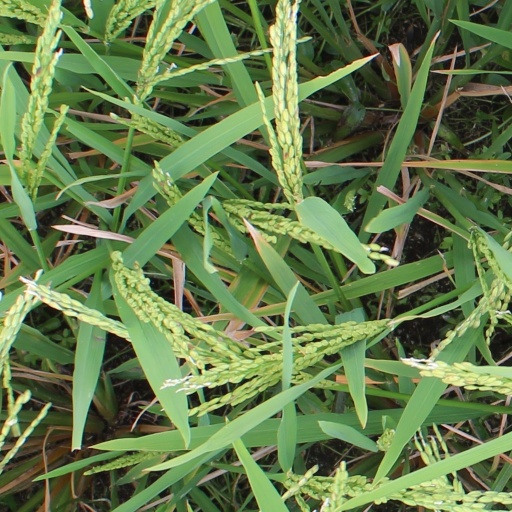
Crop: rice